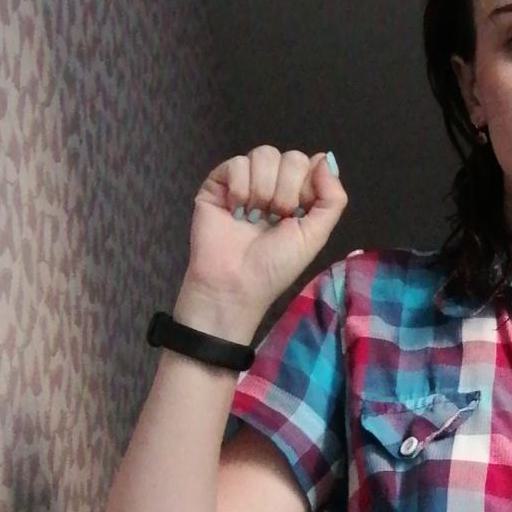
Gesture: fist